Ondine Achampong

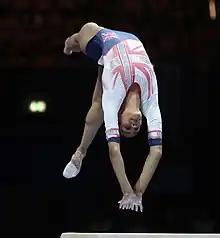
Achampong at the 2022 European Championships

Achampong competed at the English and British Championships where she finished fourth and second in the all-around. In June she was selected to represent England at the 2022 Commonwealth Games alongside Georgia-Mae Fenton, Claudia Fragapane, Alice Kinsella, and Kelly Simm. The group went on to win gold in the team competition while Achampong also took silver in the individual all-around.